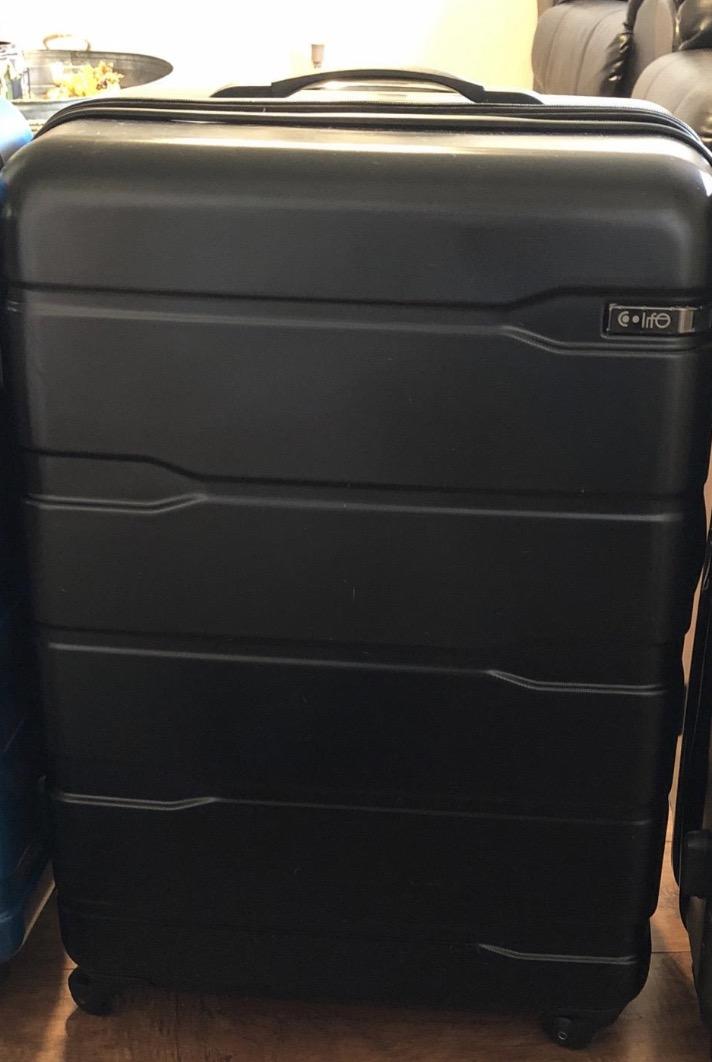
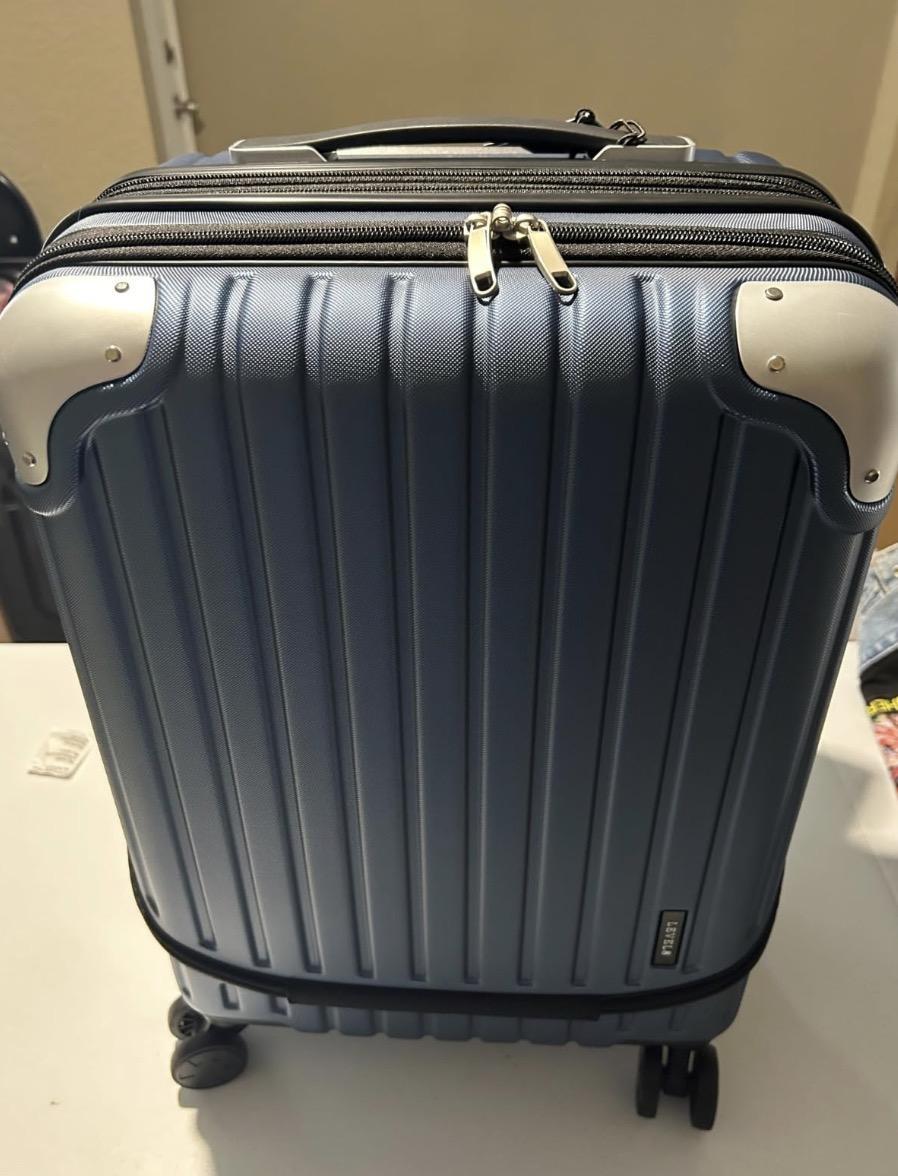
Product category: items_tea
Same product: no